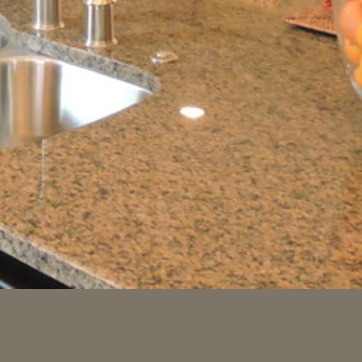
Material: polishedstone